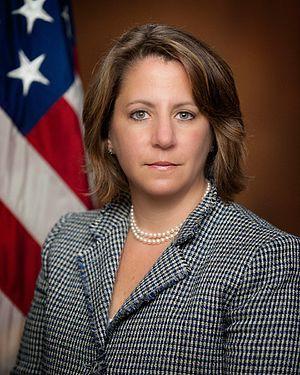
La présidence de Barack Obama, 44ᵉ président des États-Unis, débute le 20 janvier 2009 et s'achève le 20 janvier 2017, après l'élection présidentielle de 2016 à laquelle il ne peut participer, ayant effectué deux mandats.